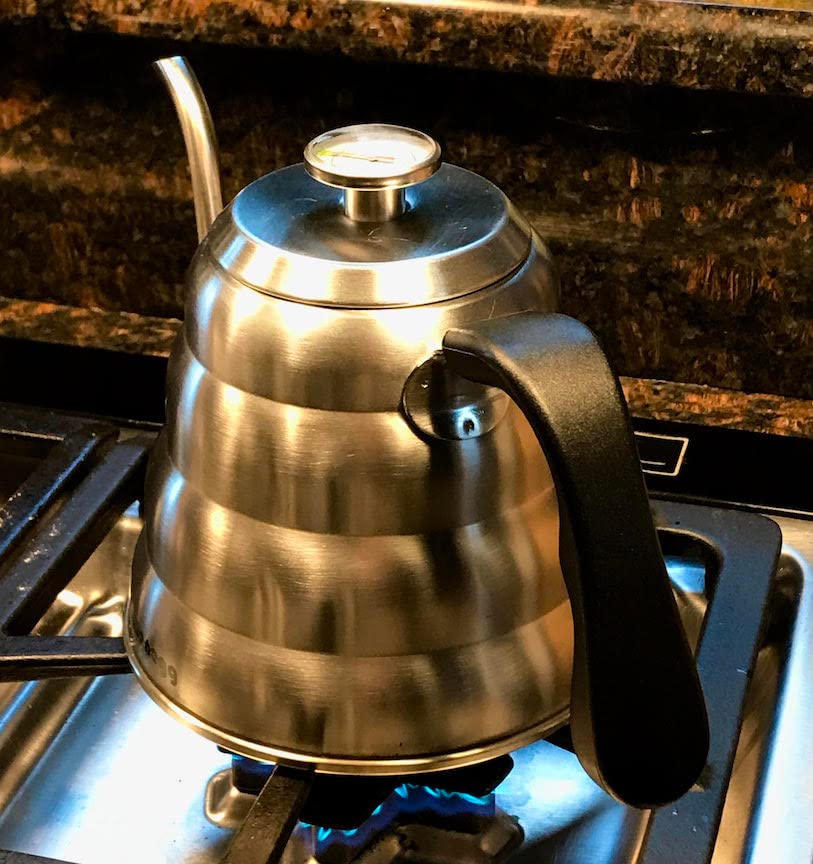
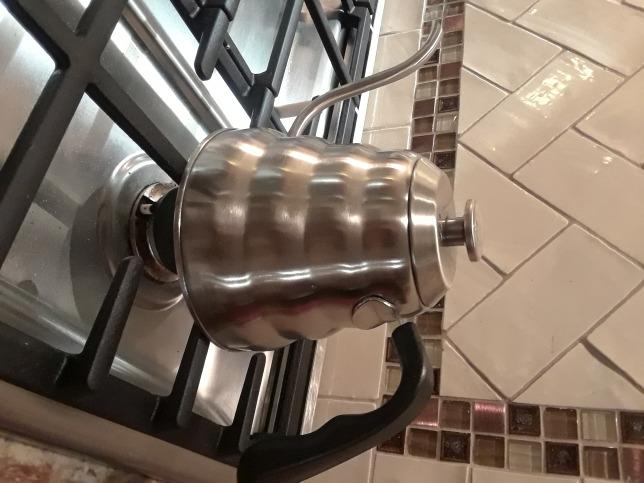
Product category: items_kettle
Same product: no